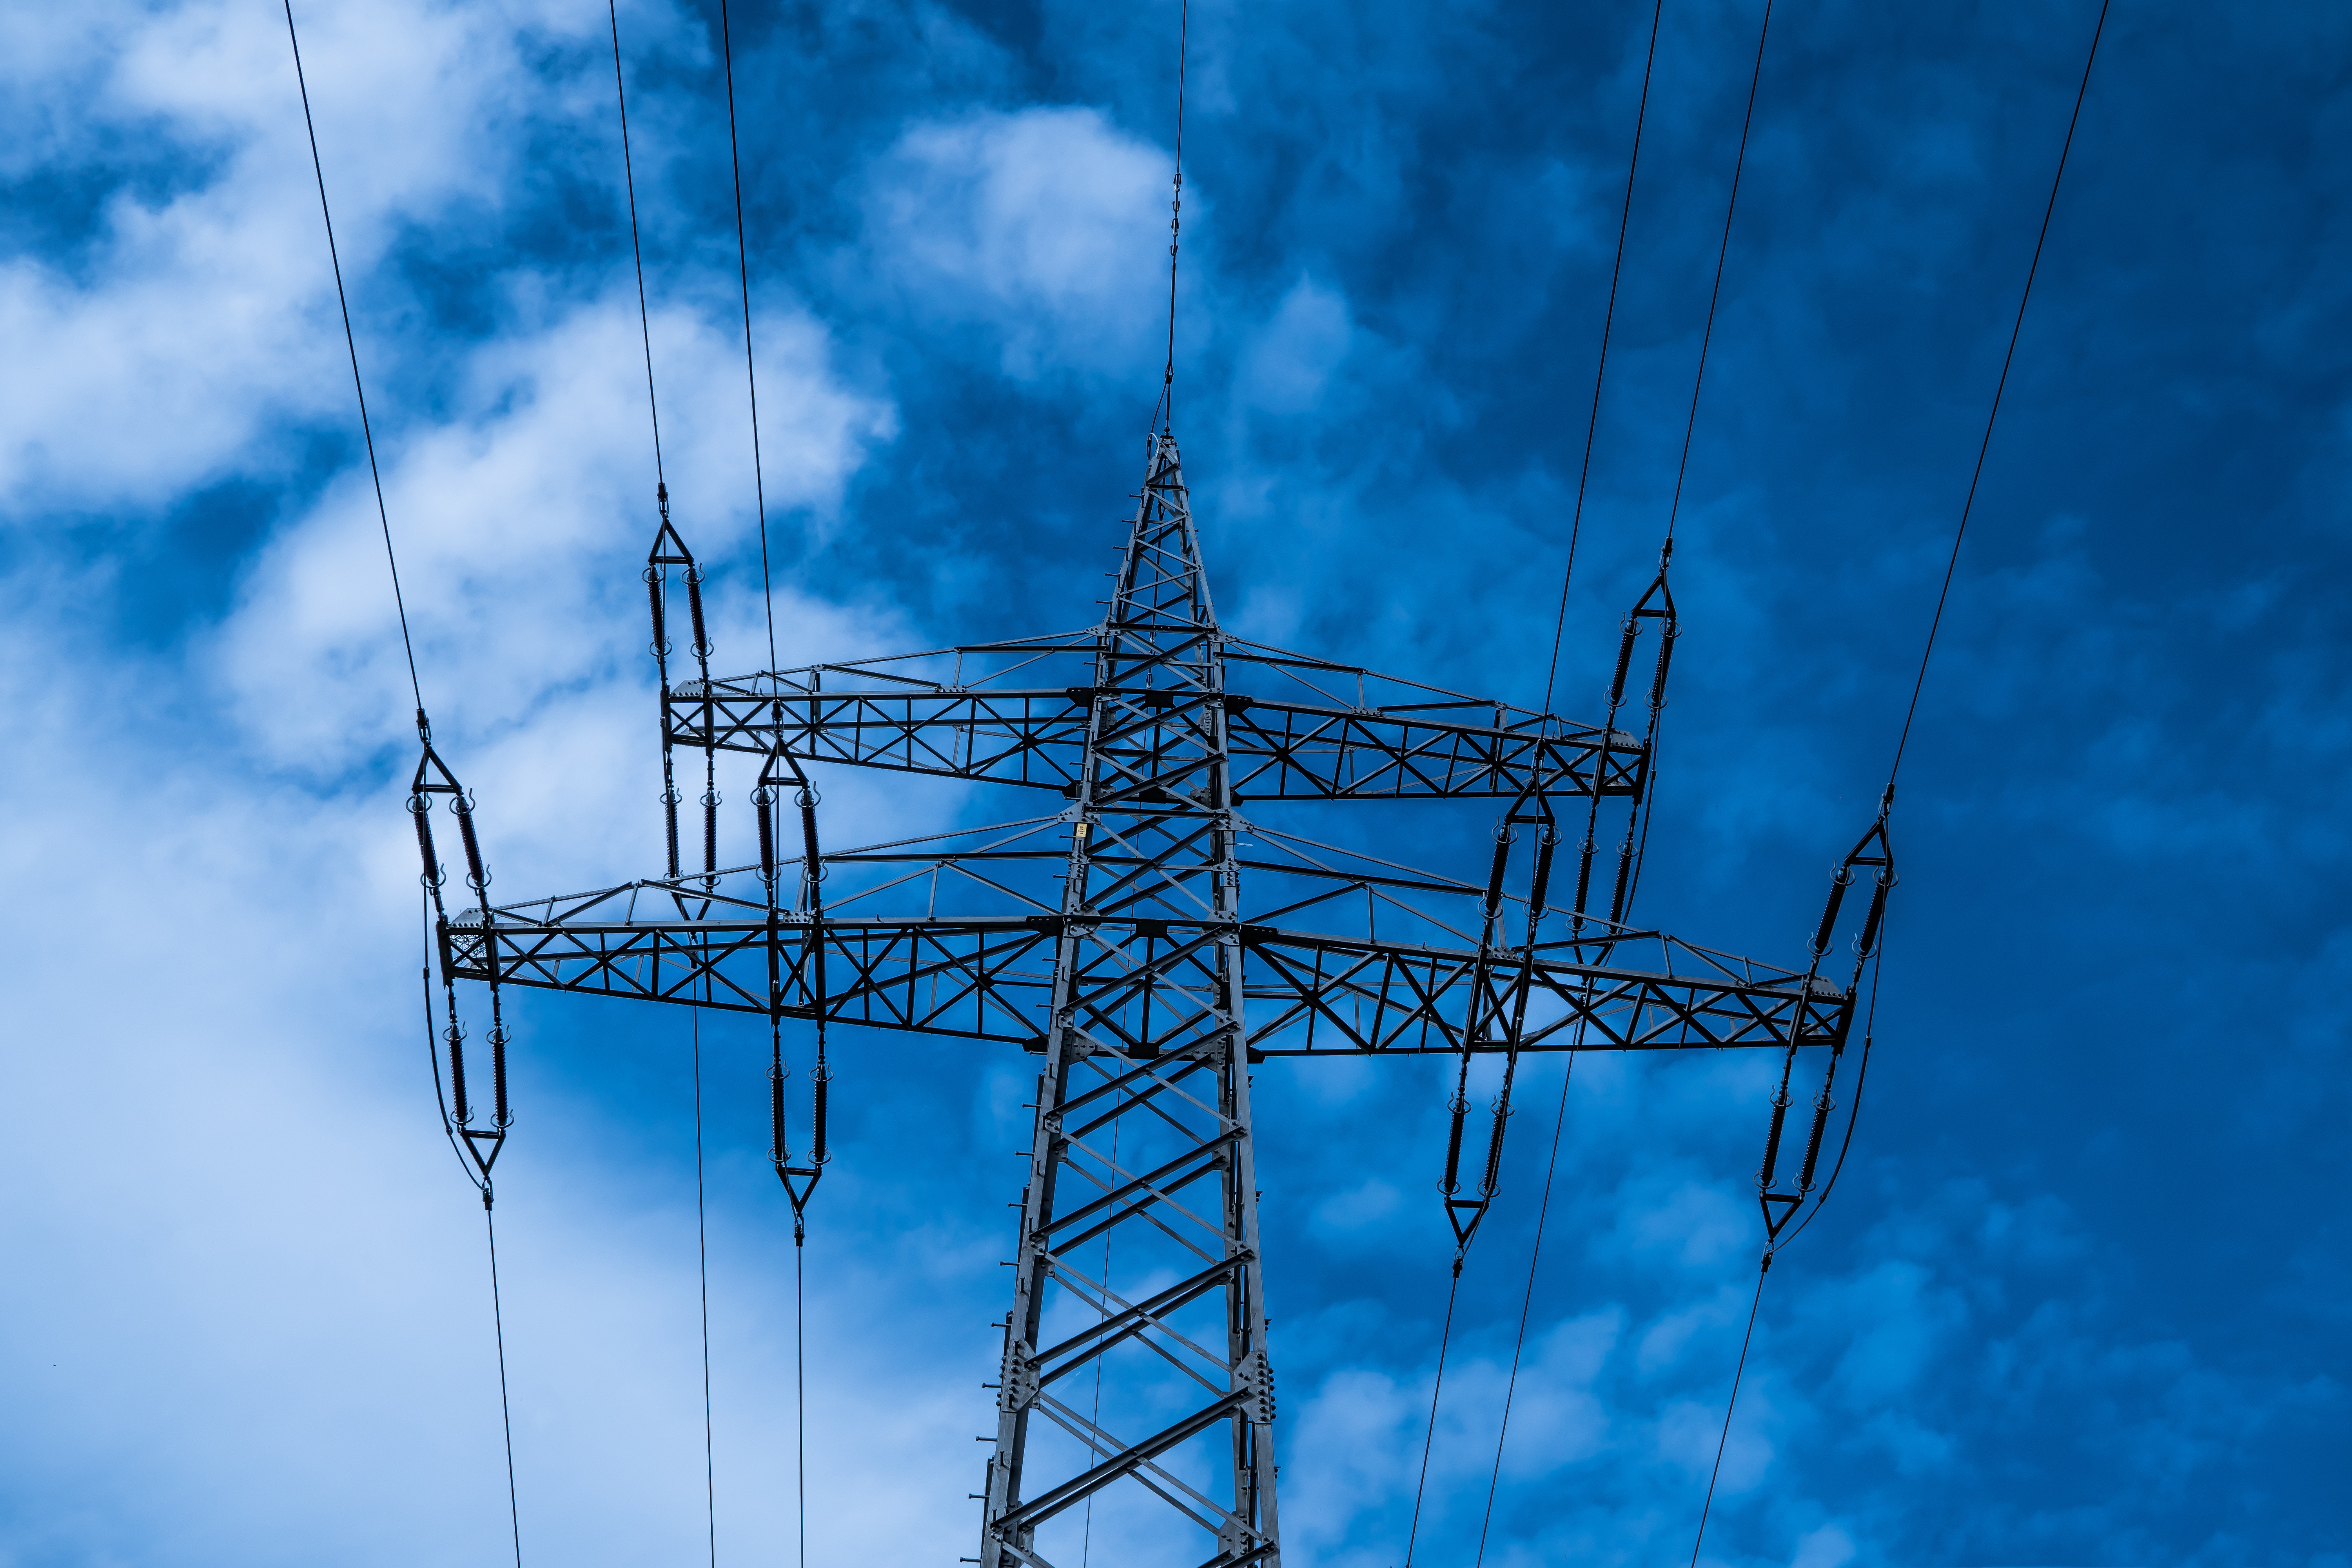
cloud, sky, white, wind, line, tower, power line, mast, blue, electricity, energy, high voltage, current, pylon, strommast, power supply, transmission tower, outdoor structure, electrical supply, overhead power line